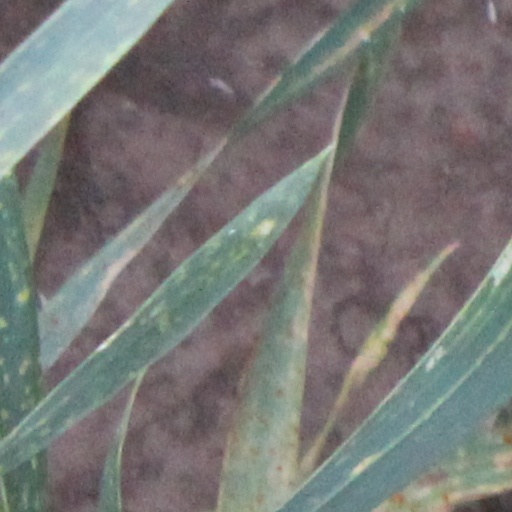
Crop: wheat